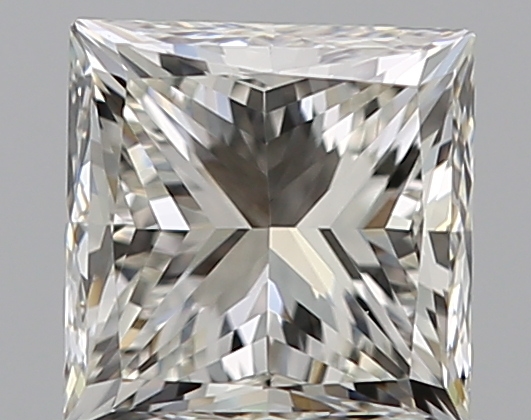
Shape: princess
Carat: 0.7
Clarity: VS2
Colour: J
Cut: GD
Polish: VG
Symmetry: VG
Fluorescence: N
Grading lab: GIA
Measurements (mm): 4.67 x 4.58 x 3.62